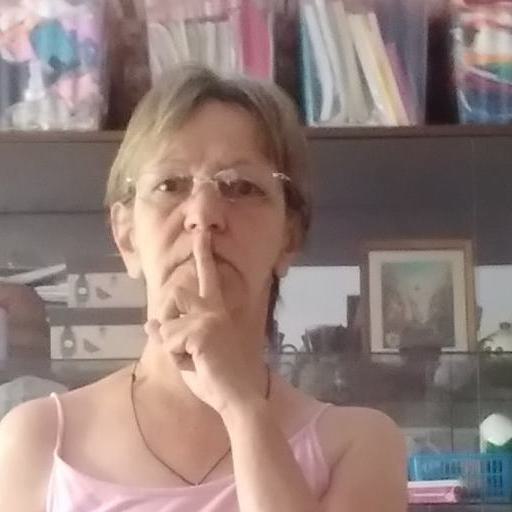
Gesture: mute